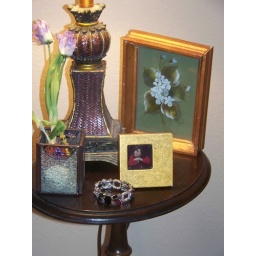
Little table by Bedroom chair